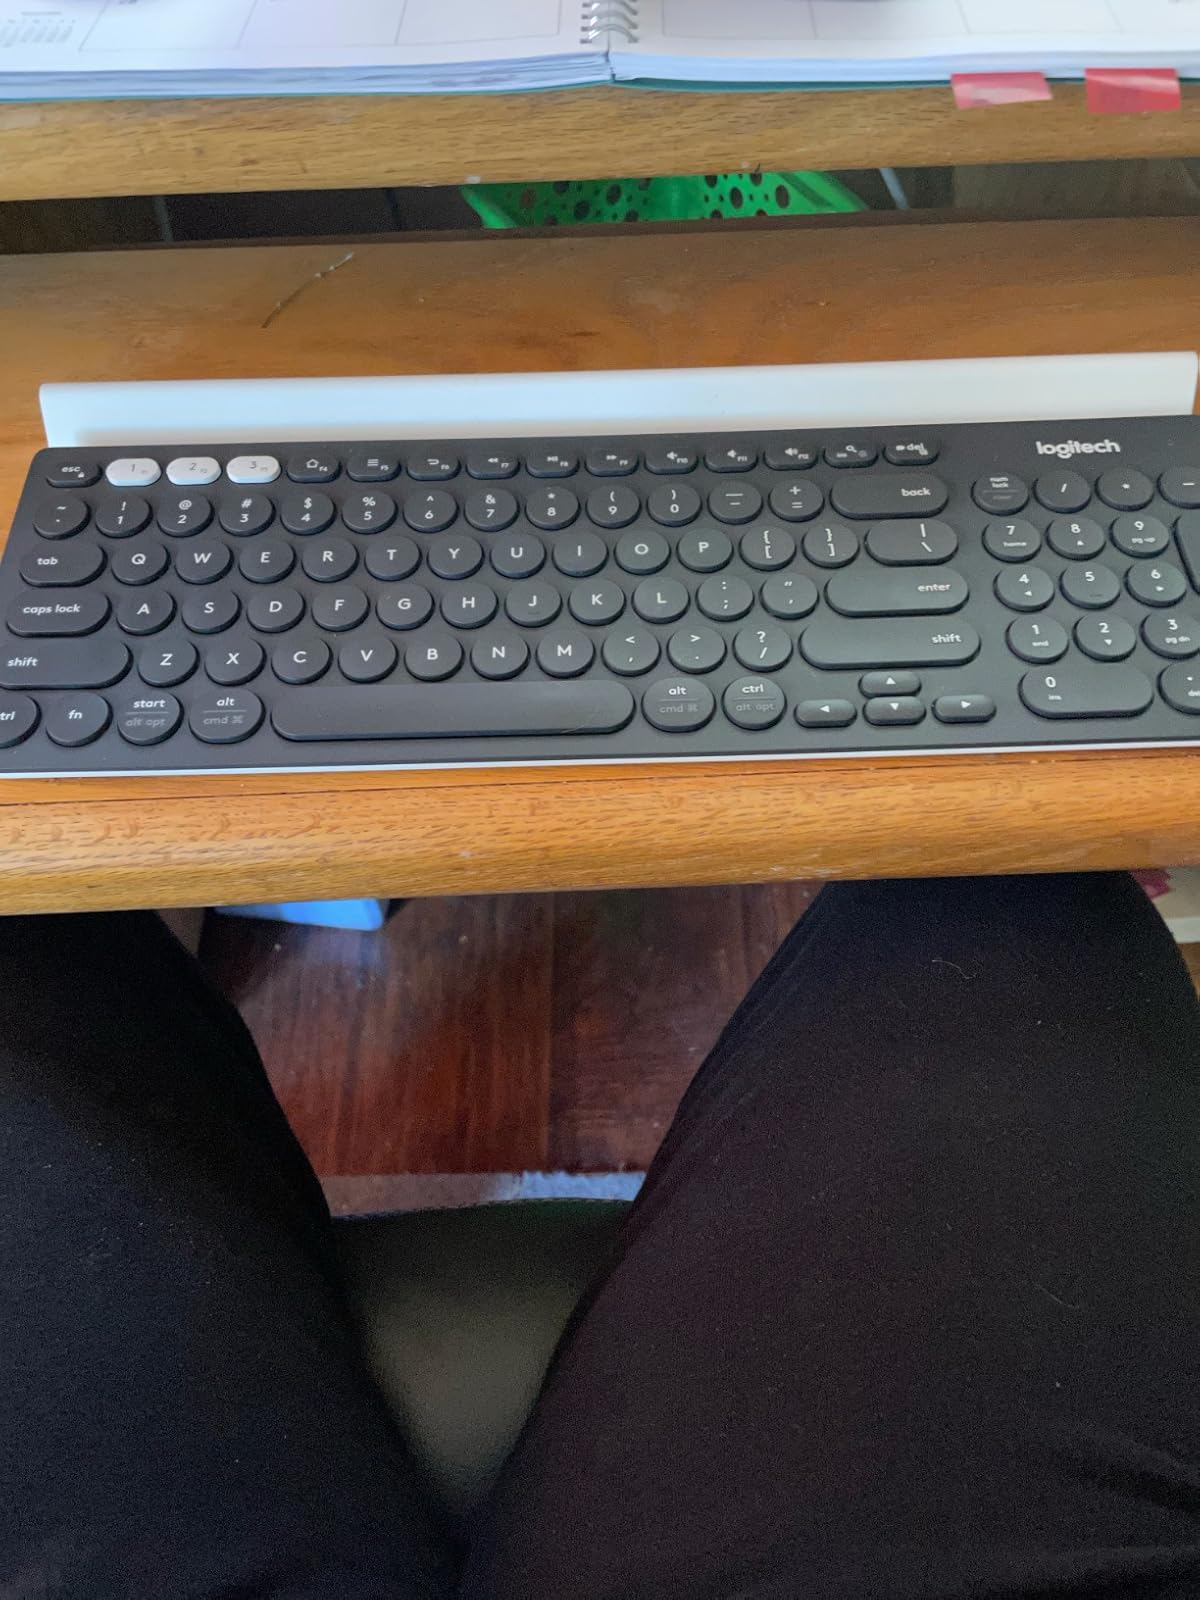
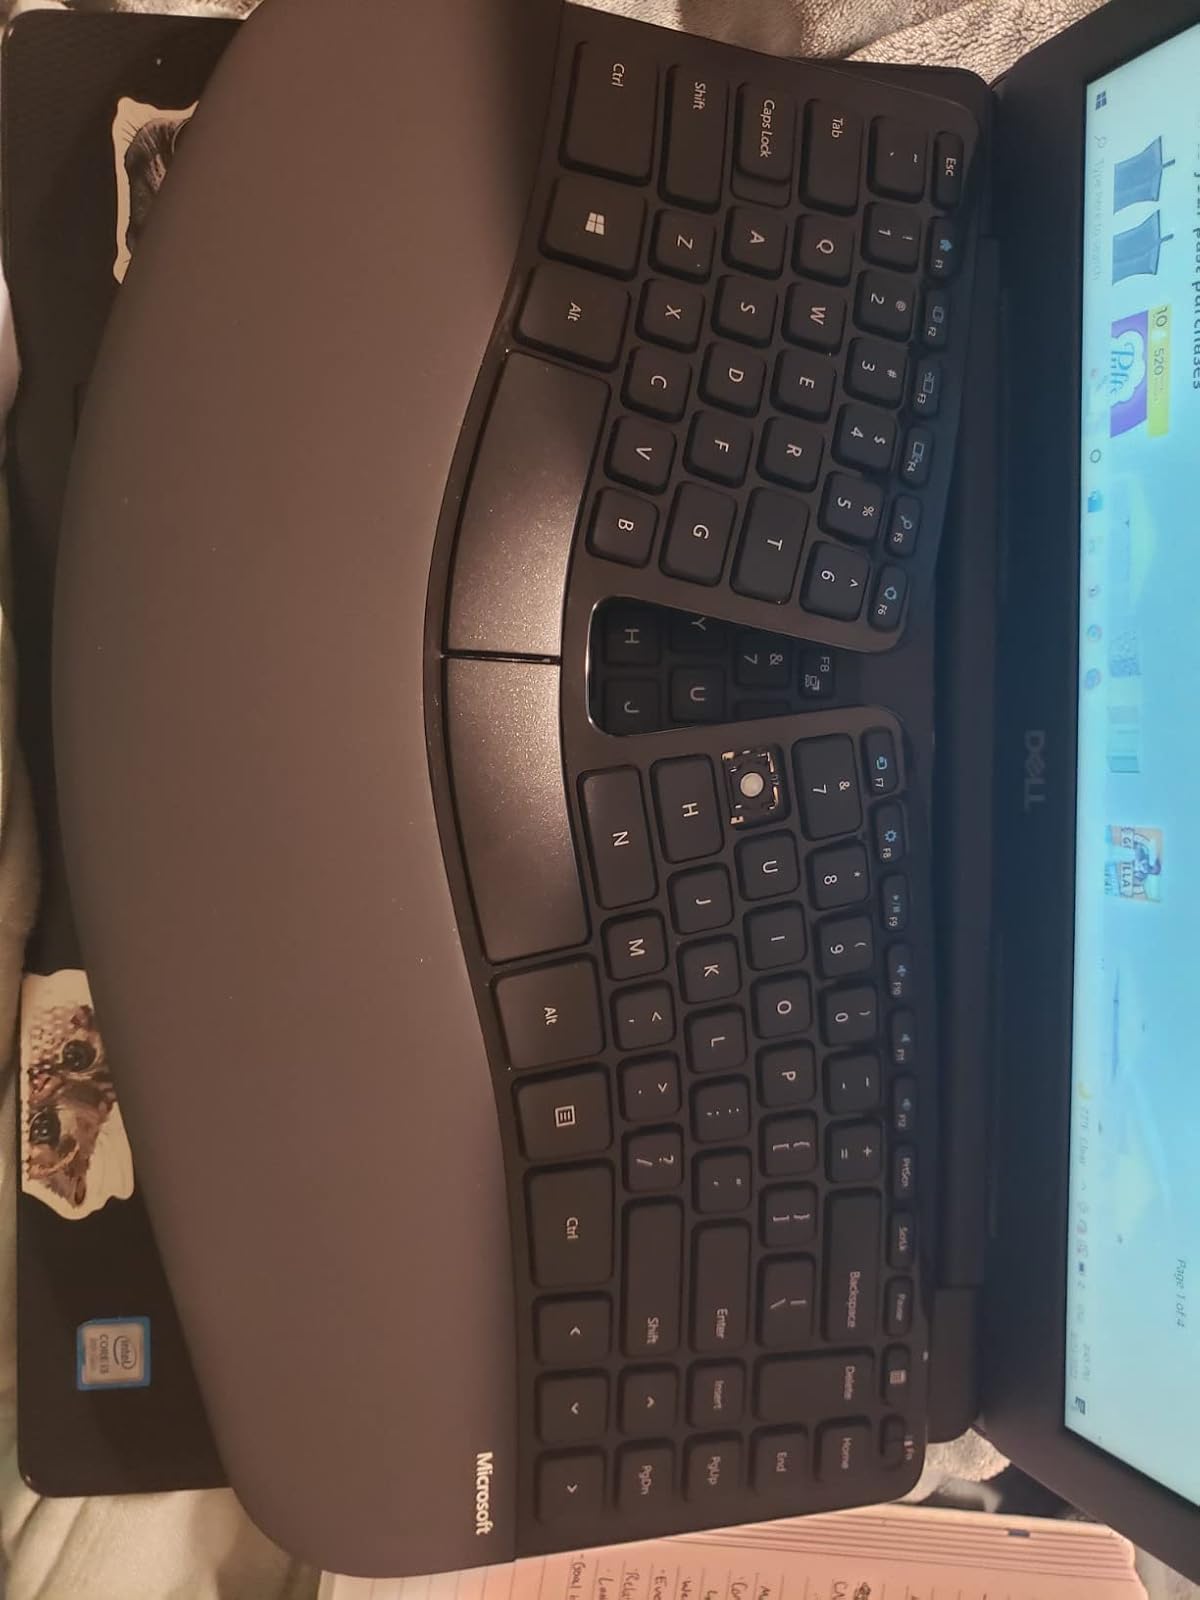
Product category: keyboard
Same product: no